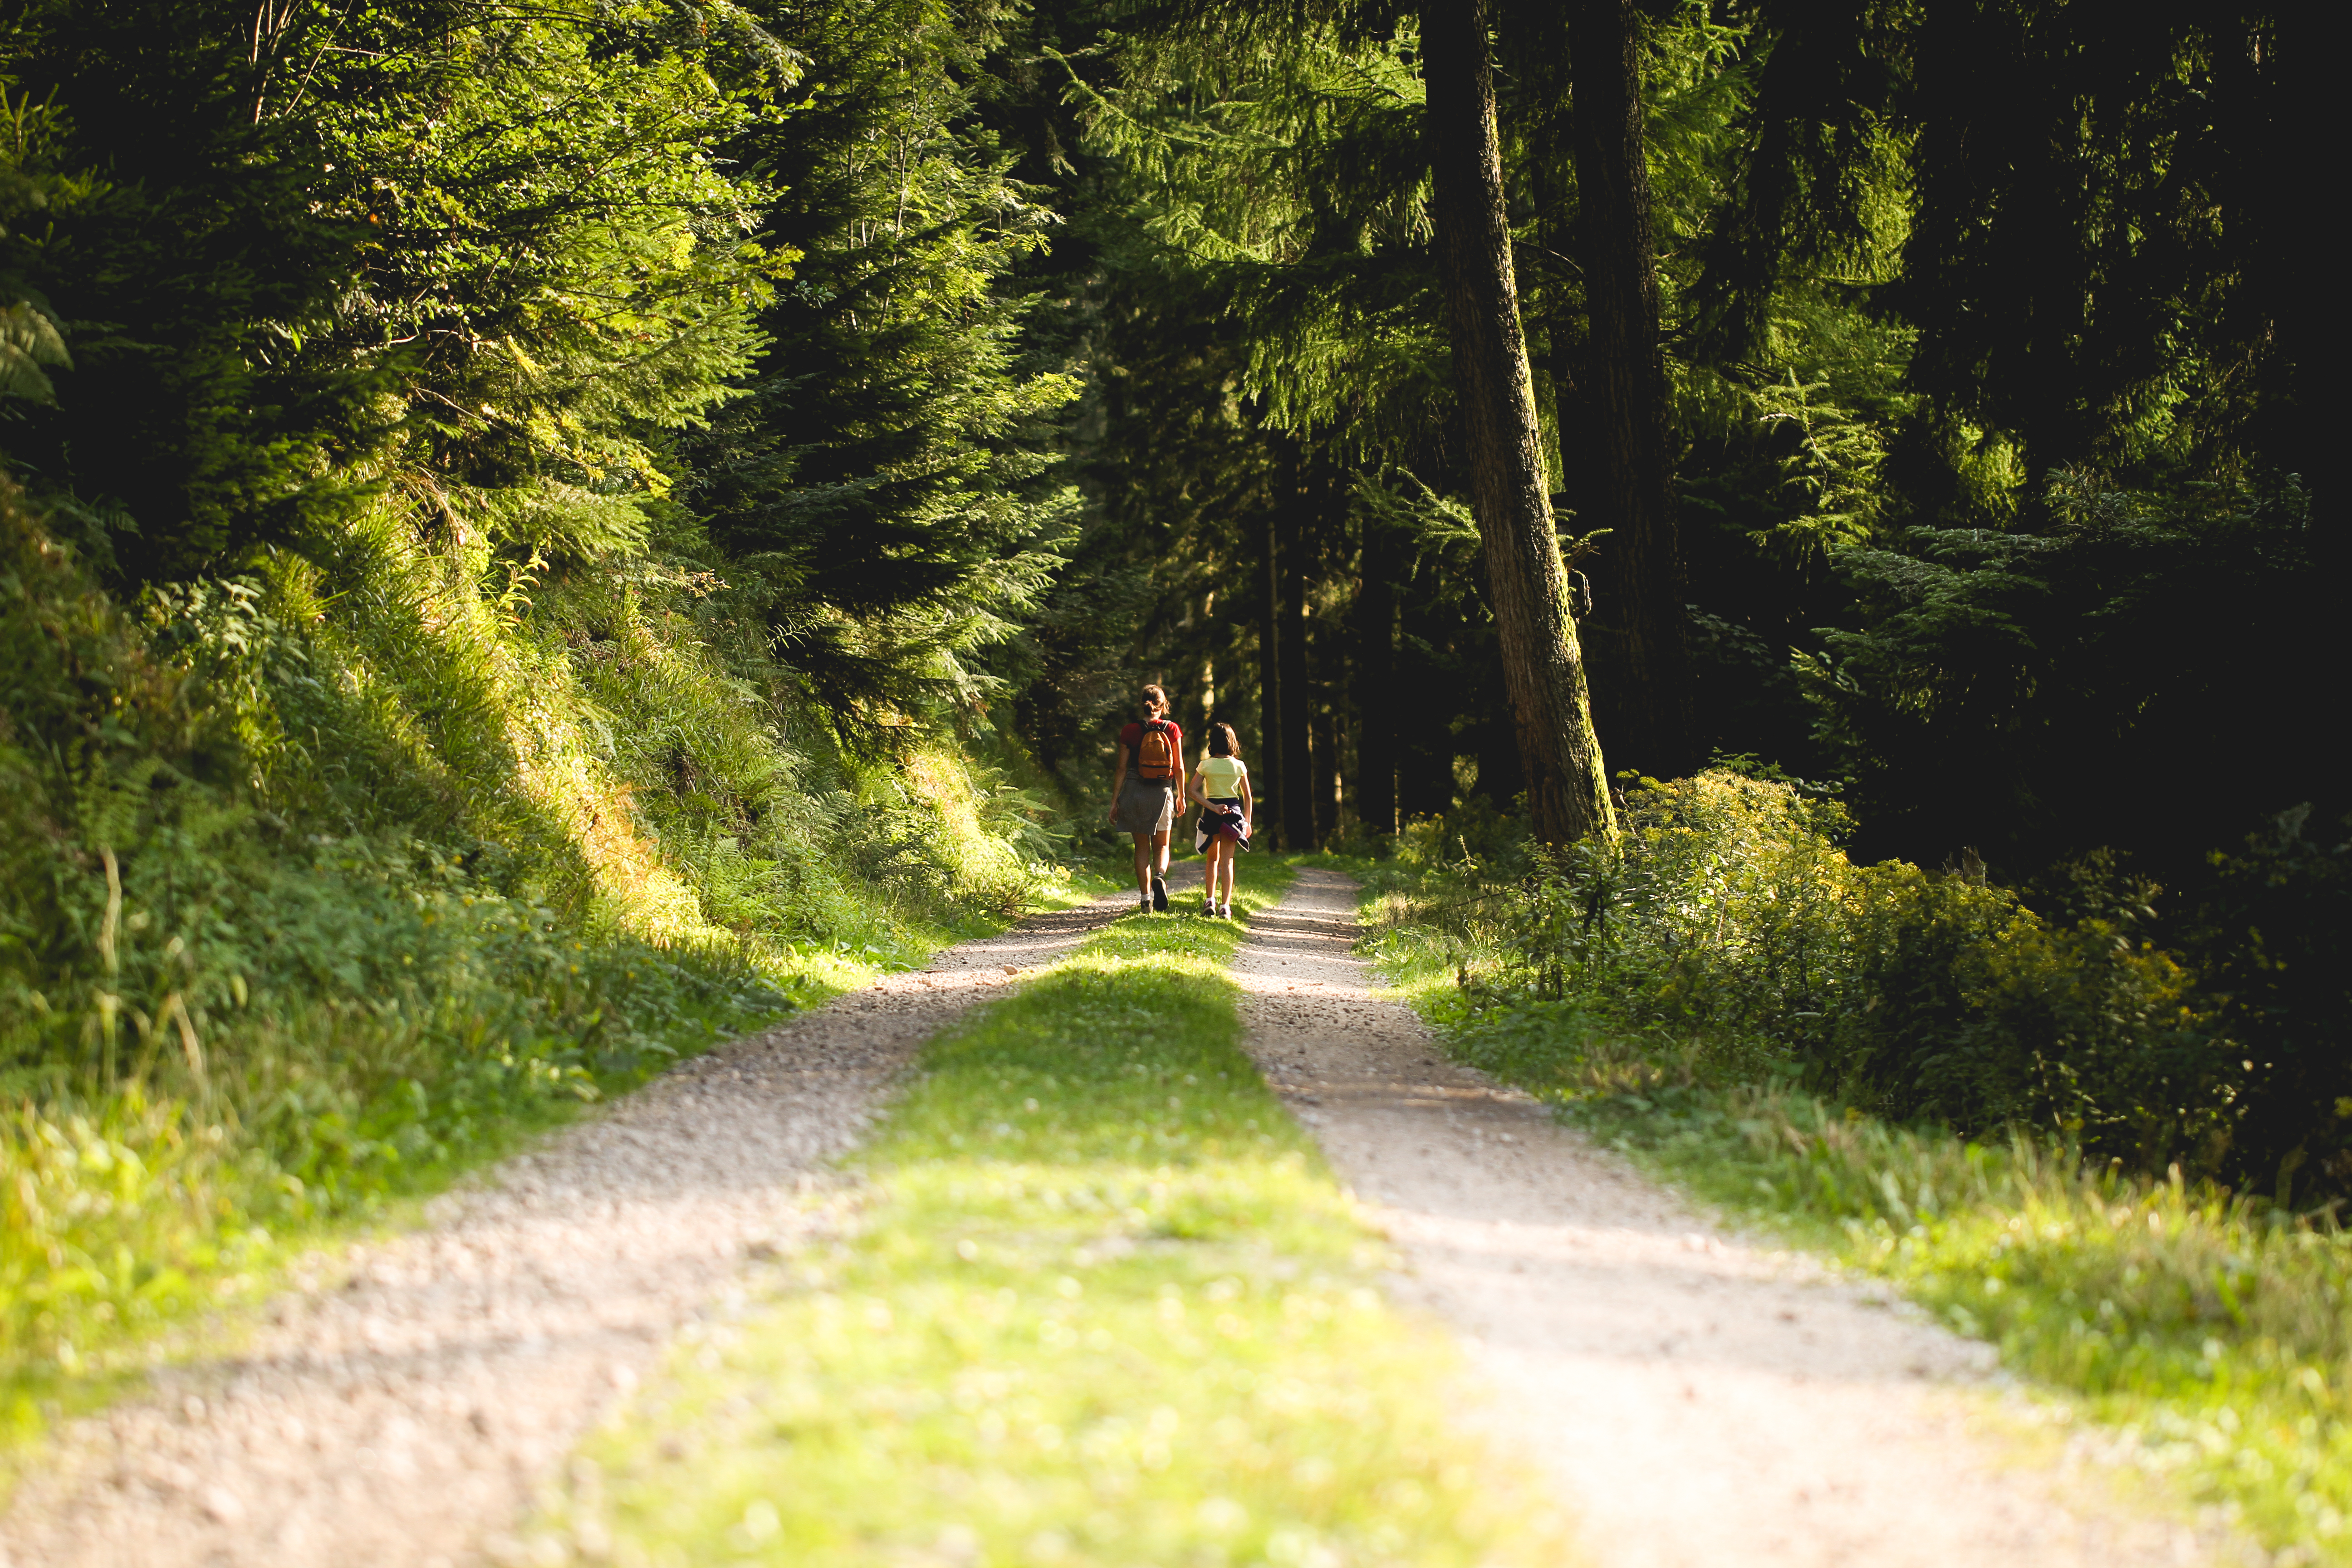
tree, nature, forest, grass, trail, meadow, sunlight, leaf, green, autumn, woodland, habitat, rural area